Alison Brie

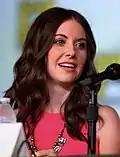
Brie at the 2012 San Diego Comic-Con

From 2009 to 2015, she portrayed Annie Edison on the NBC/Yahoo! View sitcom "Community", for which she was nominated for the Critics' Choice Television Award for Best Supporting Actress in a Comedy Series and won an Entertainment Weekly Award from two nominations. In April 2010, she co-hosted an episode of "Attack of the Show!" (and again in March 2011) and appeared in a segment on "Web Soup". She appeared in the 2010 comedy film "Montana Amazon". Brie made "Maxim" magazine's 2010 Hot 100 list at number 99 and appeared at number 49 in their 2011 list. She was voted the 57th Sexiest Woman in the World by "FHM" readers in 2013. She was voted the second-most desirable woman in the world by "AskMen" readers in 2014.